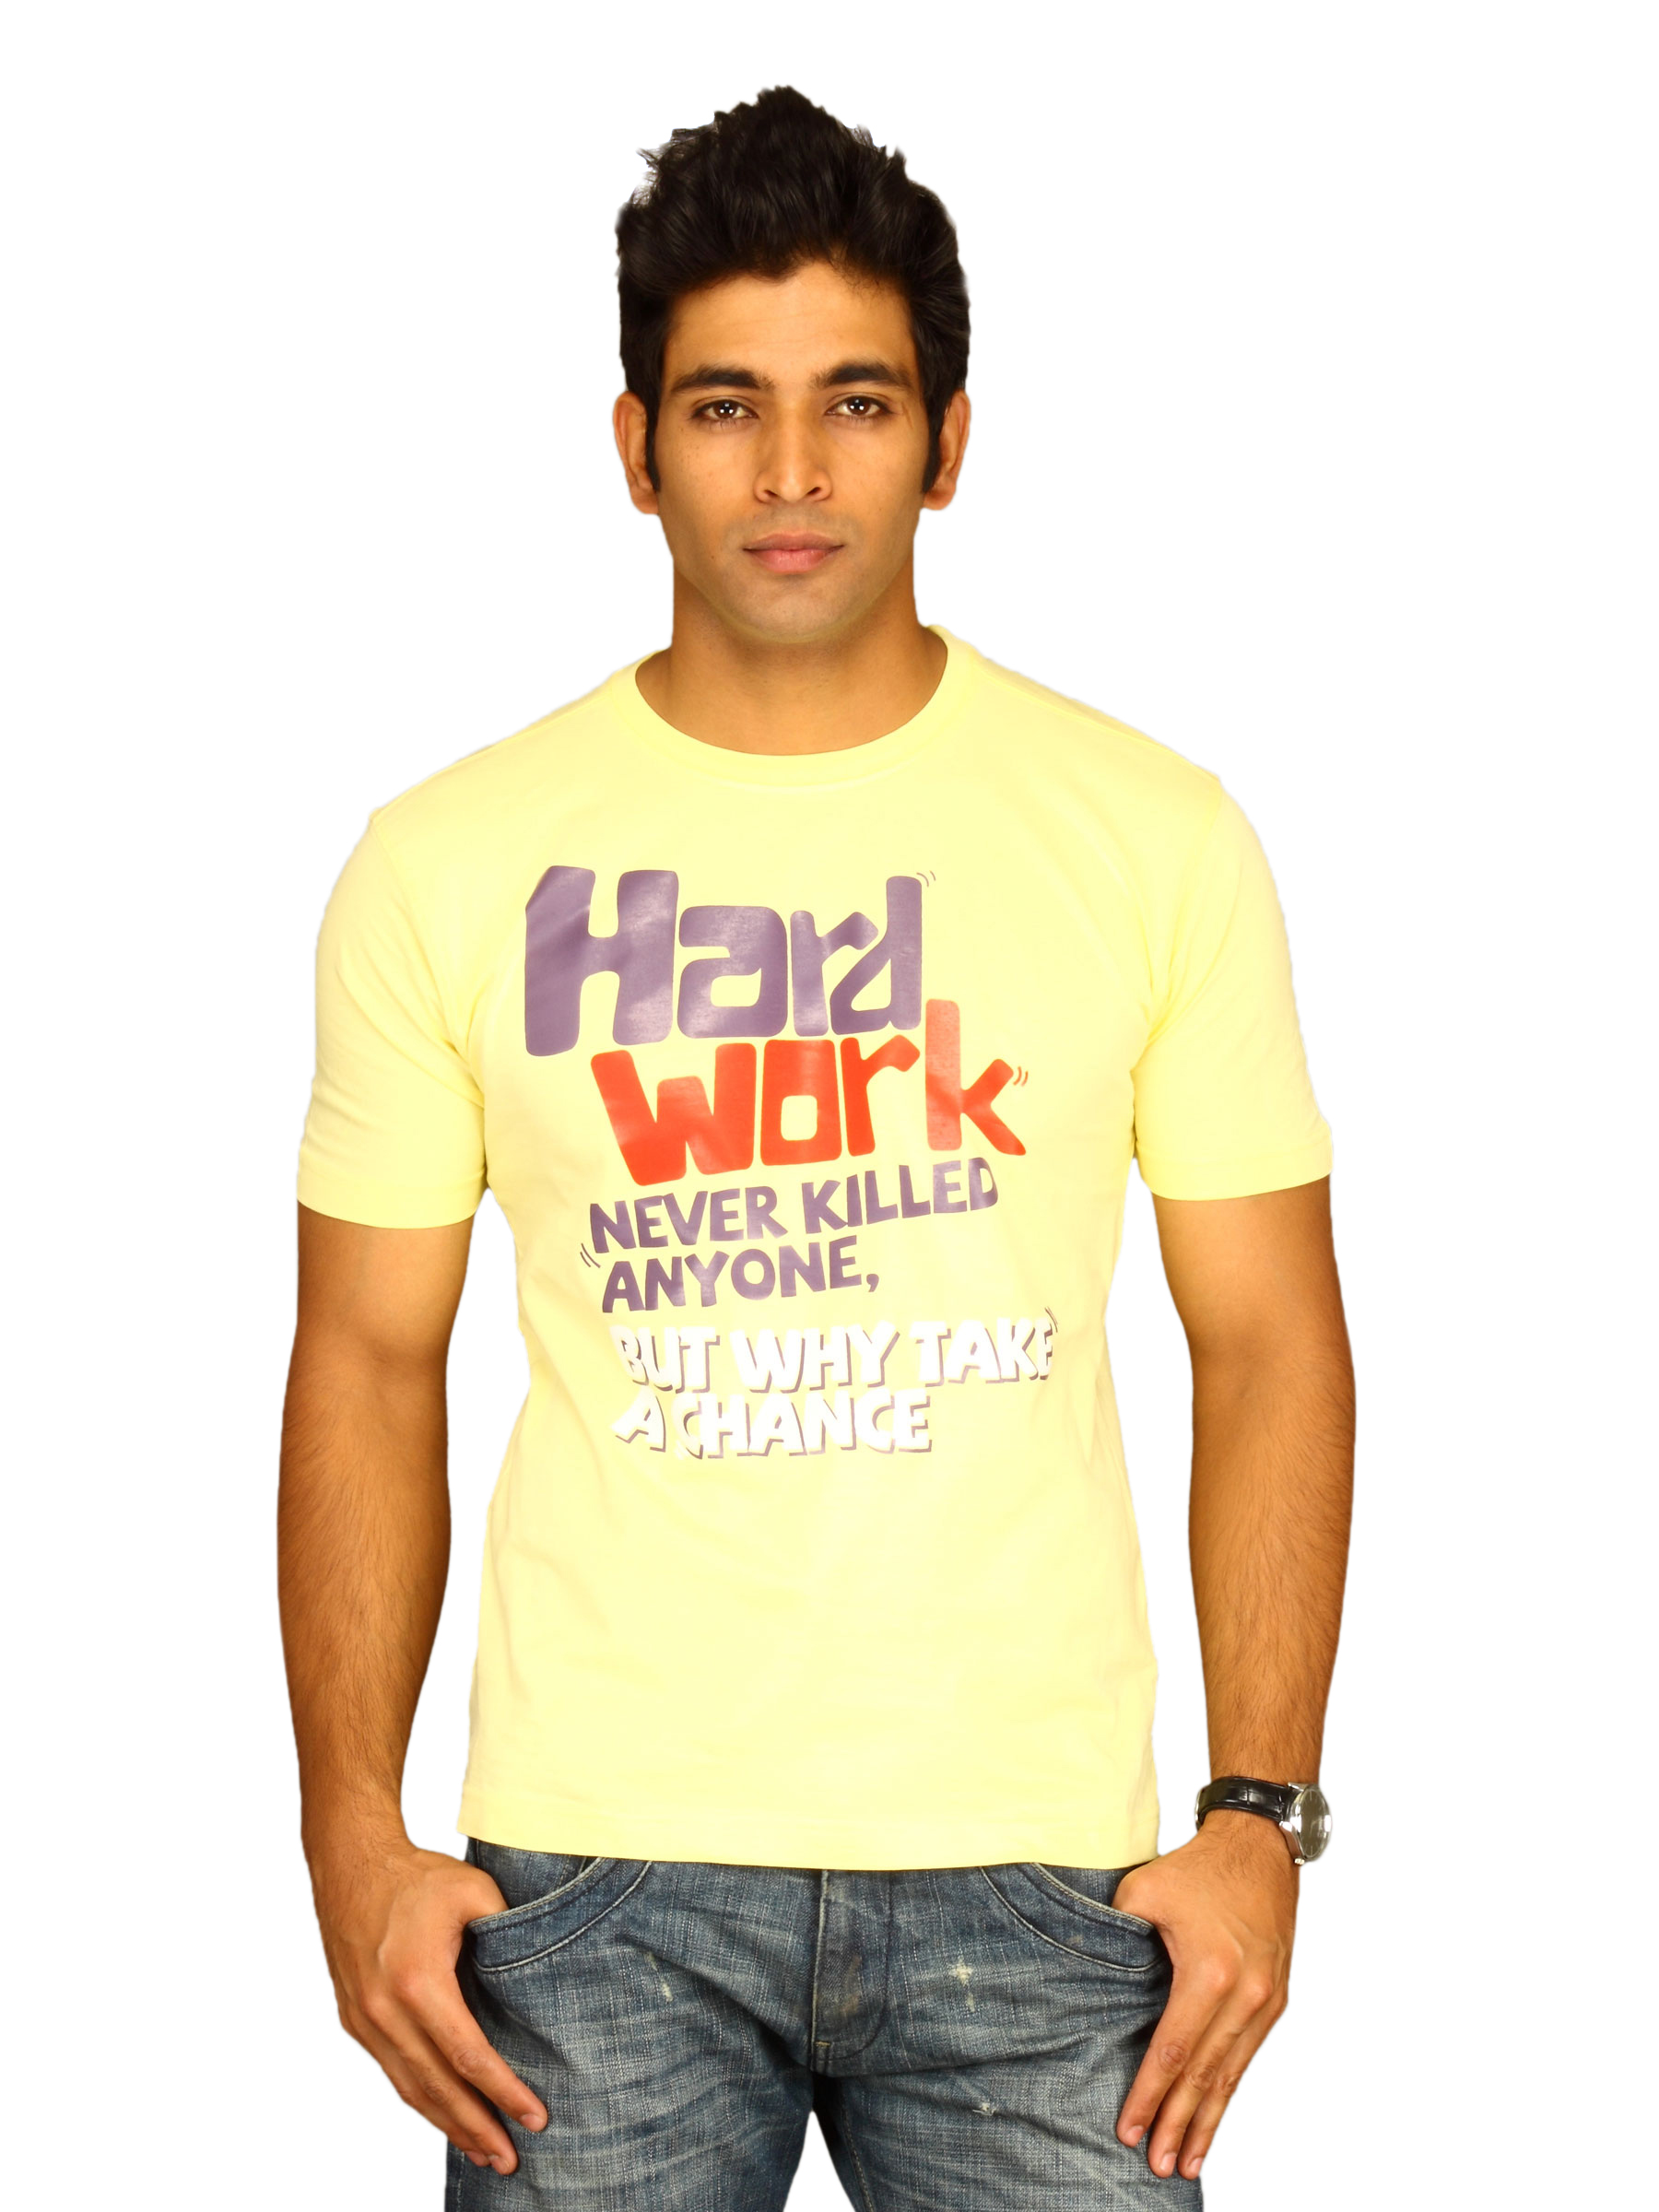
Myntra Mens Hard work never killed anyone T-shirt
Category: Apparel / Topwear / Tshirts
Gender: Men
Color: Yellow
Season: Summer 2011
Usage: Casual